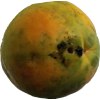
Label: papaya